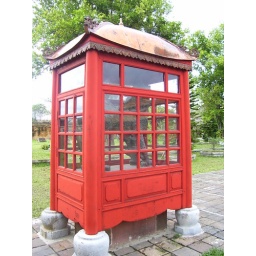
lion in phone box